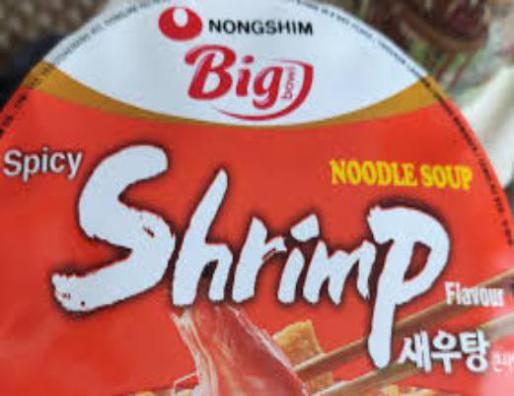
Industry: Food